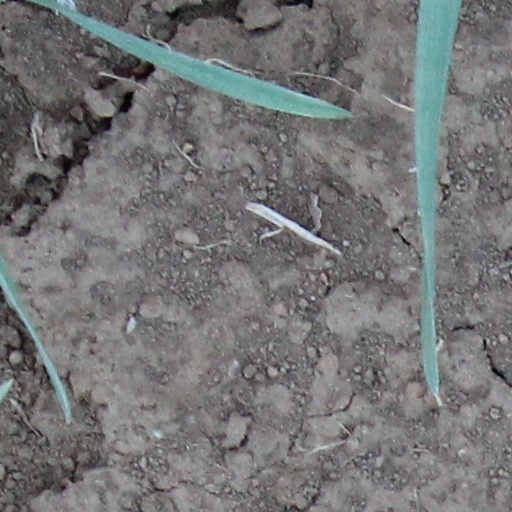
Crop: wheat